Santa Teresa, San Jose

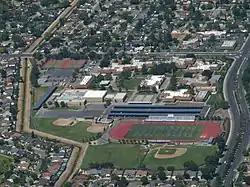
Santa Teresa High School and Canoas Creek to the left.

IBM Research has their Almaden research facility in the Santa Teresa Hills south of Santa Teresa. The site was built in 1985 due to its close proximity to Stanford University, UC Santa Cruz, and UC Berkeley. The site occupies 700 acres and was sold to IBM by the Joice family, who operated a ranch at the base of the hills. IBM donated the unused land to Santa Clara County, who used the land for the Santa Teresa County Park.